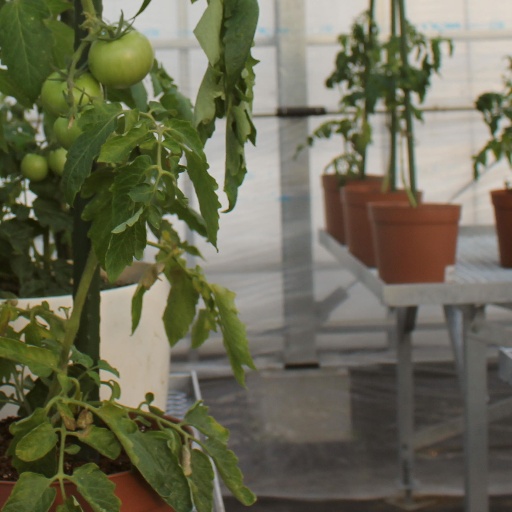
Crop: tomato